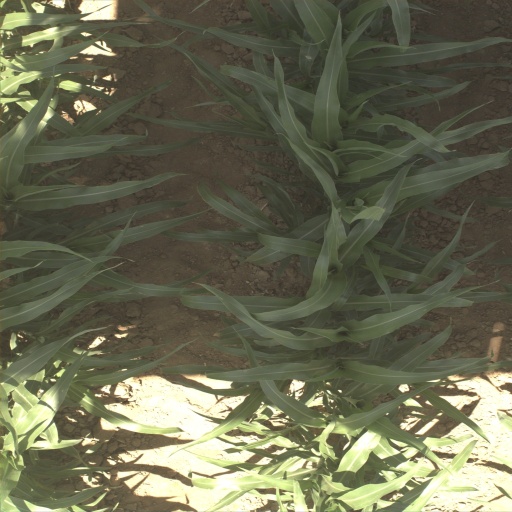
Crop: sorghum